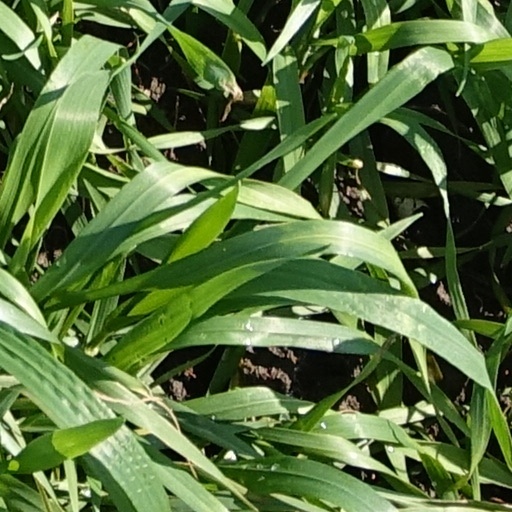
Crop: wheat